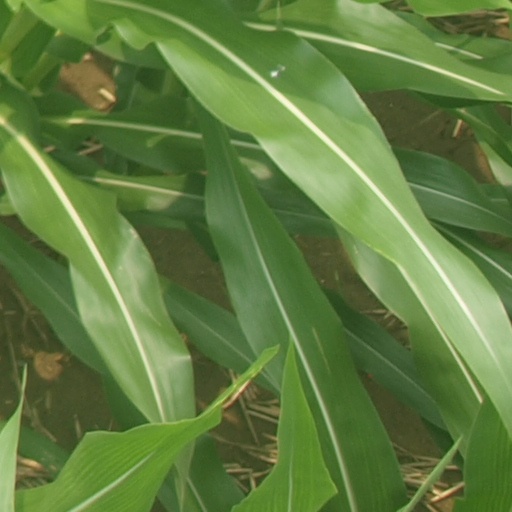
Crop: maize; corn